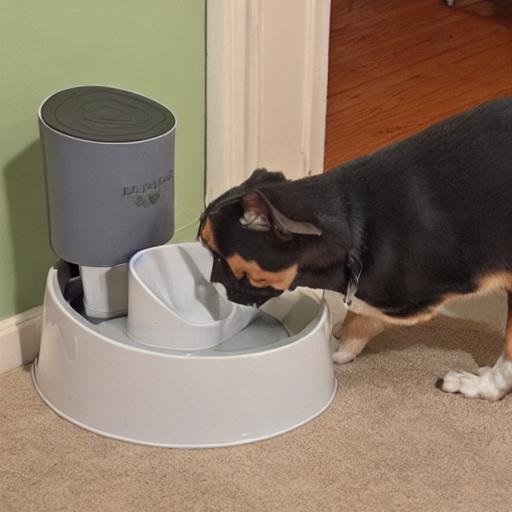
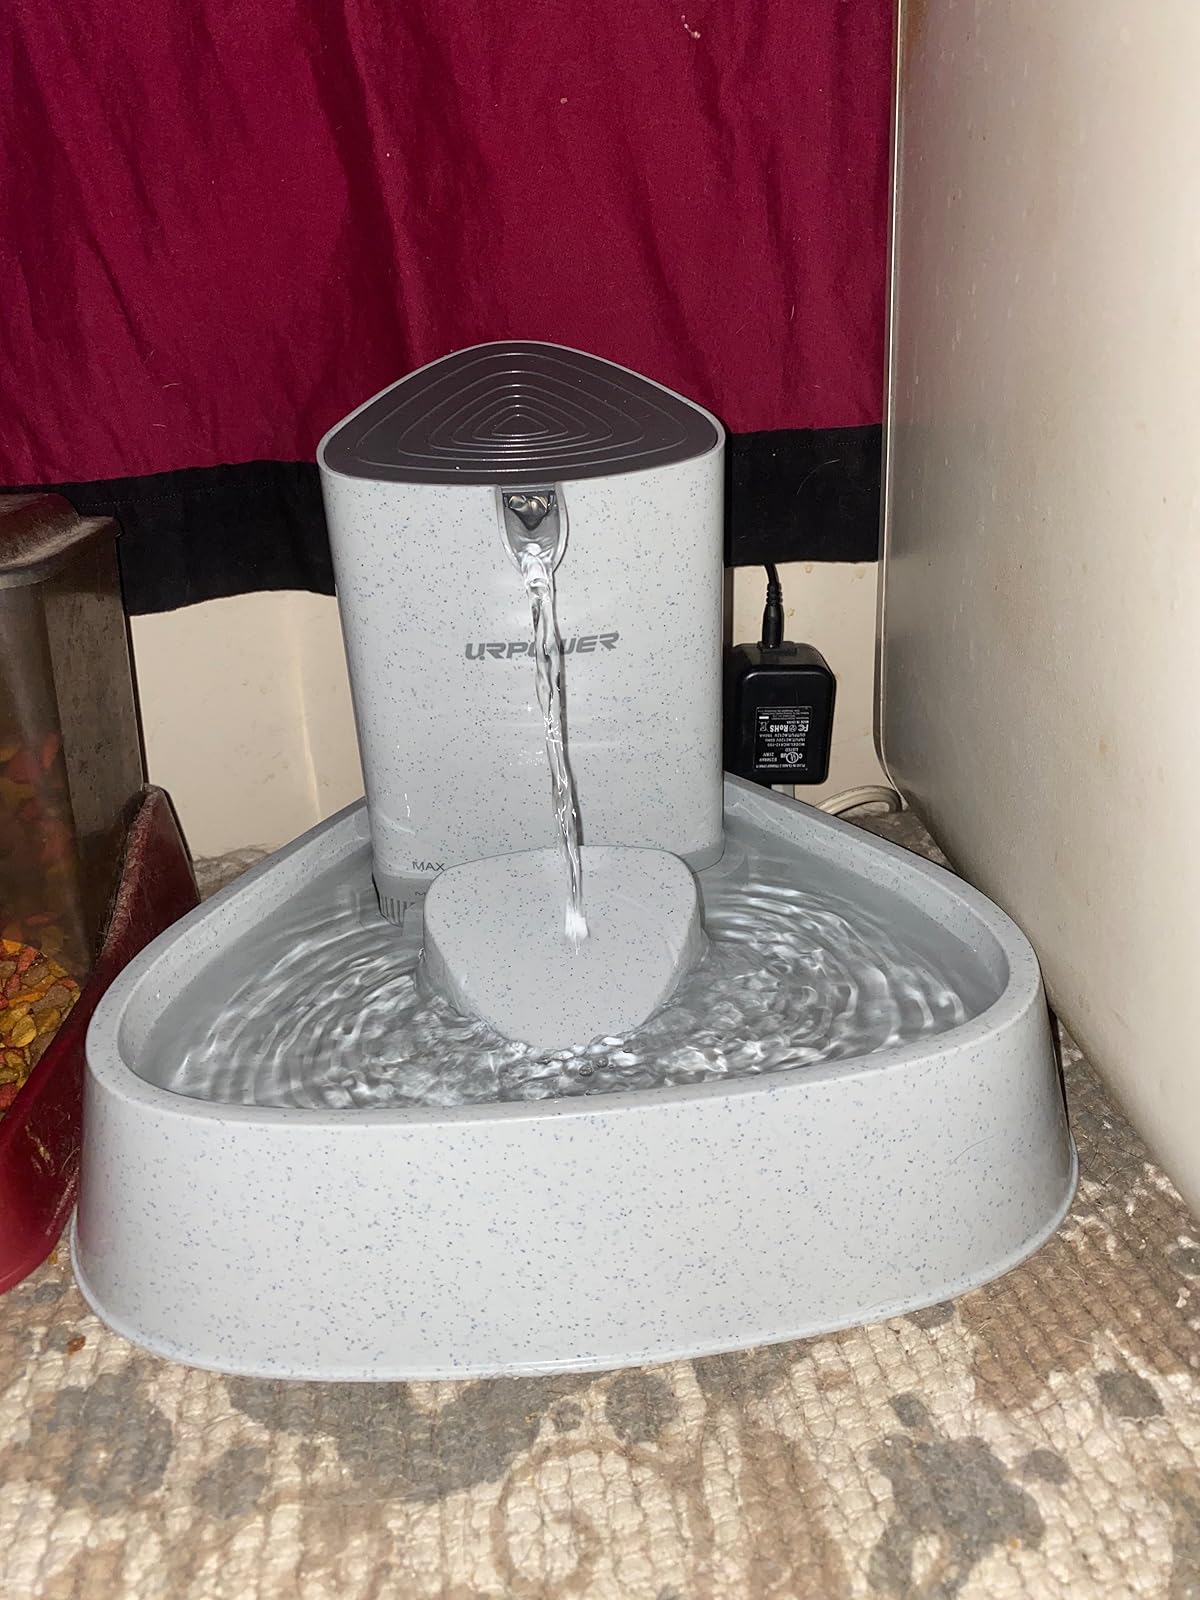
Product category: items_bowl
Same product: no